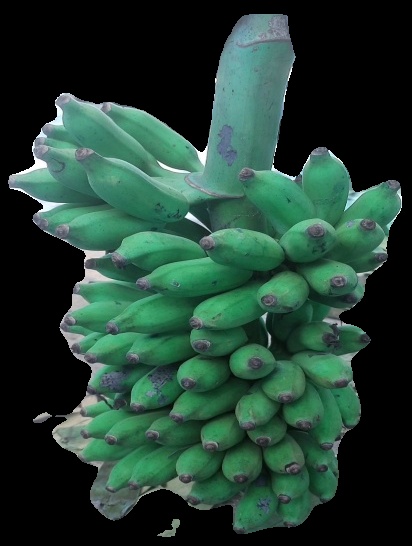
Variety: elakki-bale
Grade: grade3